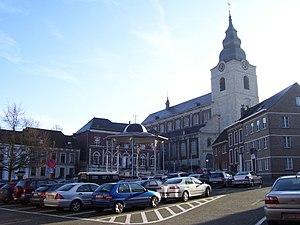
Cette page regroupe l'ensemble des monuments classés de la ville de Hoegaarden.